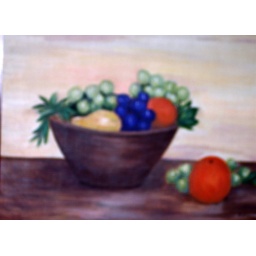
A bowl of fruit done in acrylics.